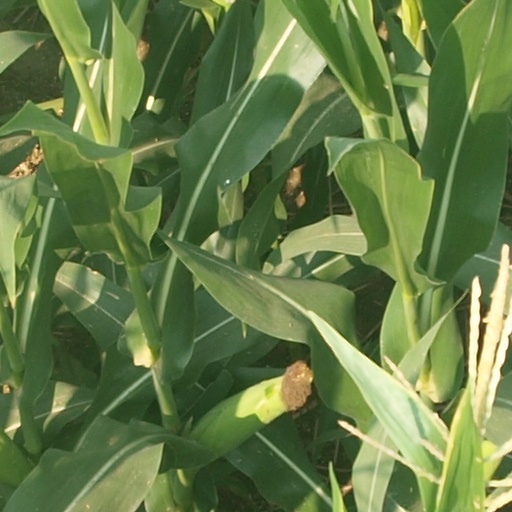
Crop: maize; corn